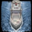
Label: ship